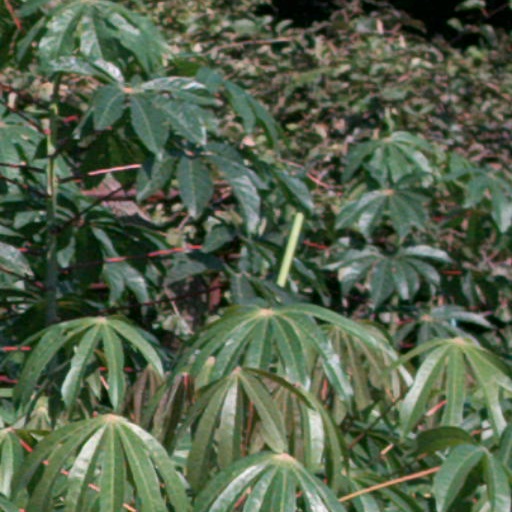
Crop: cassava